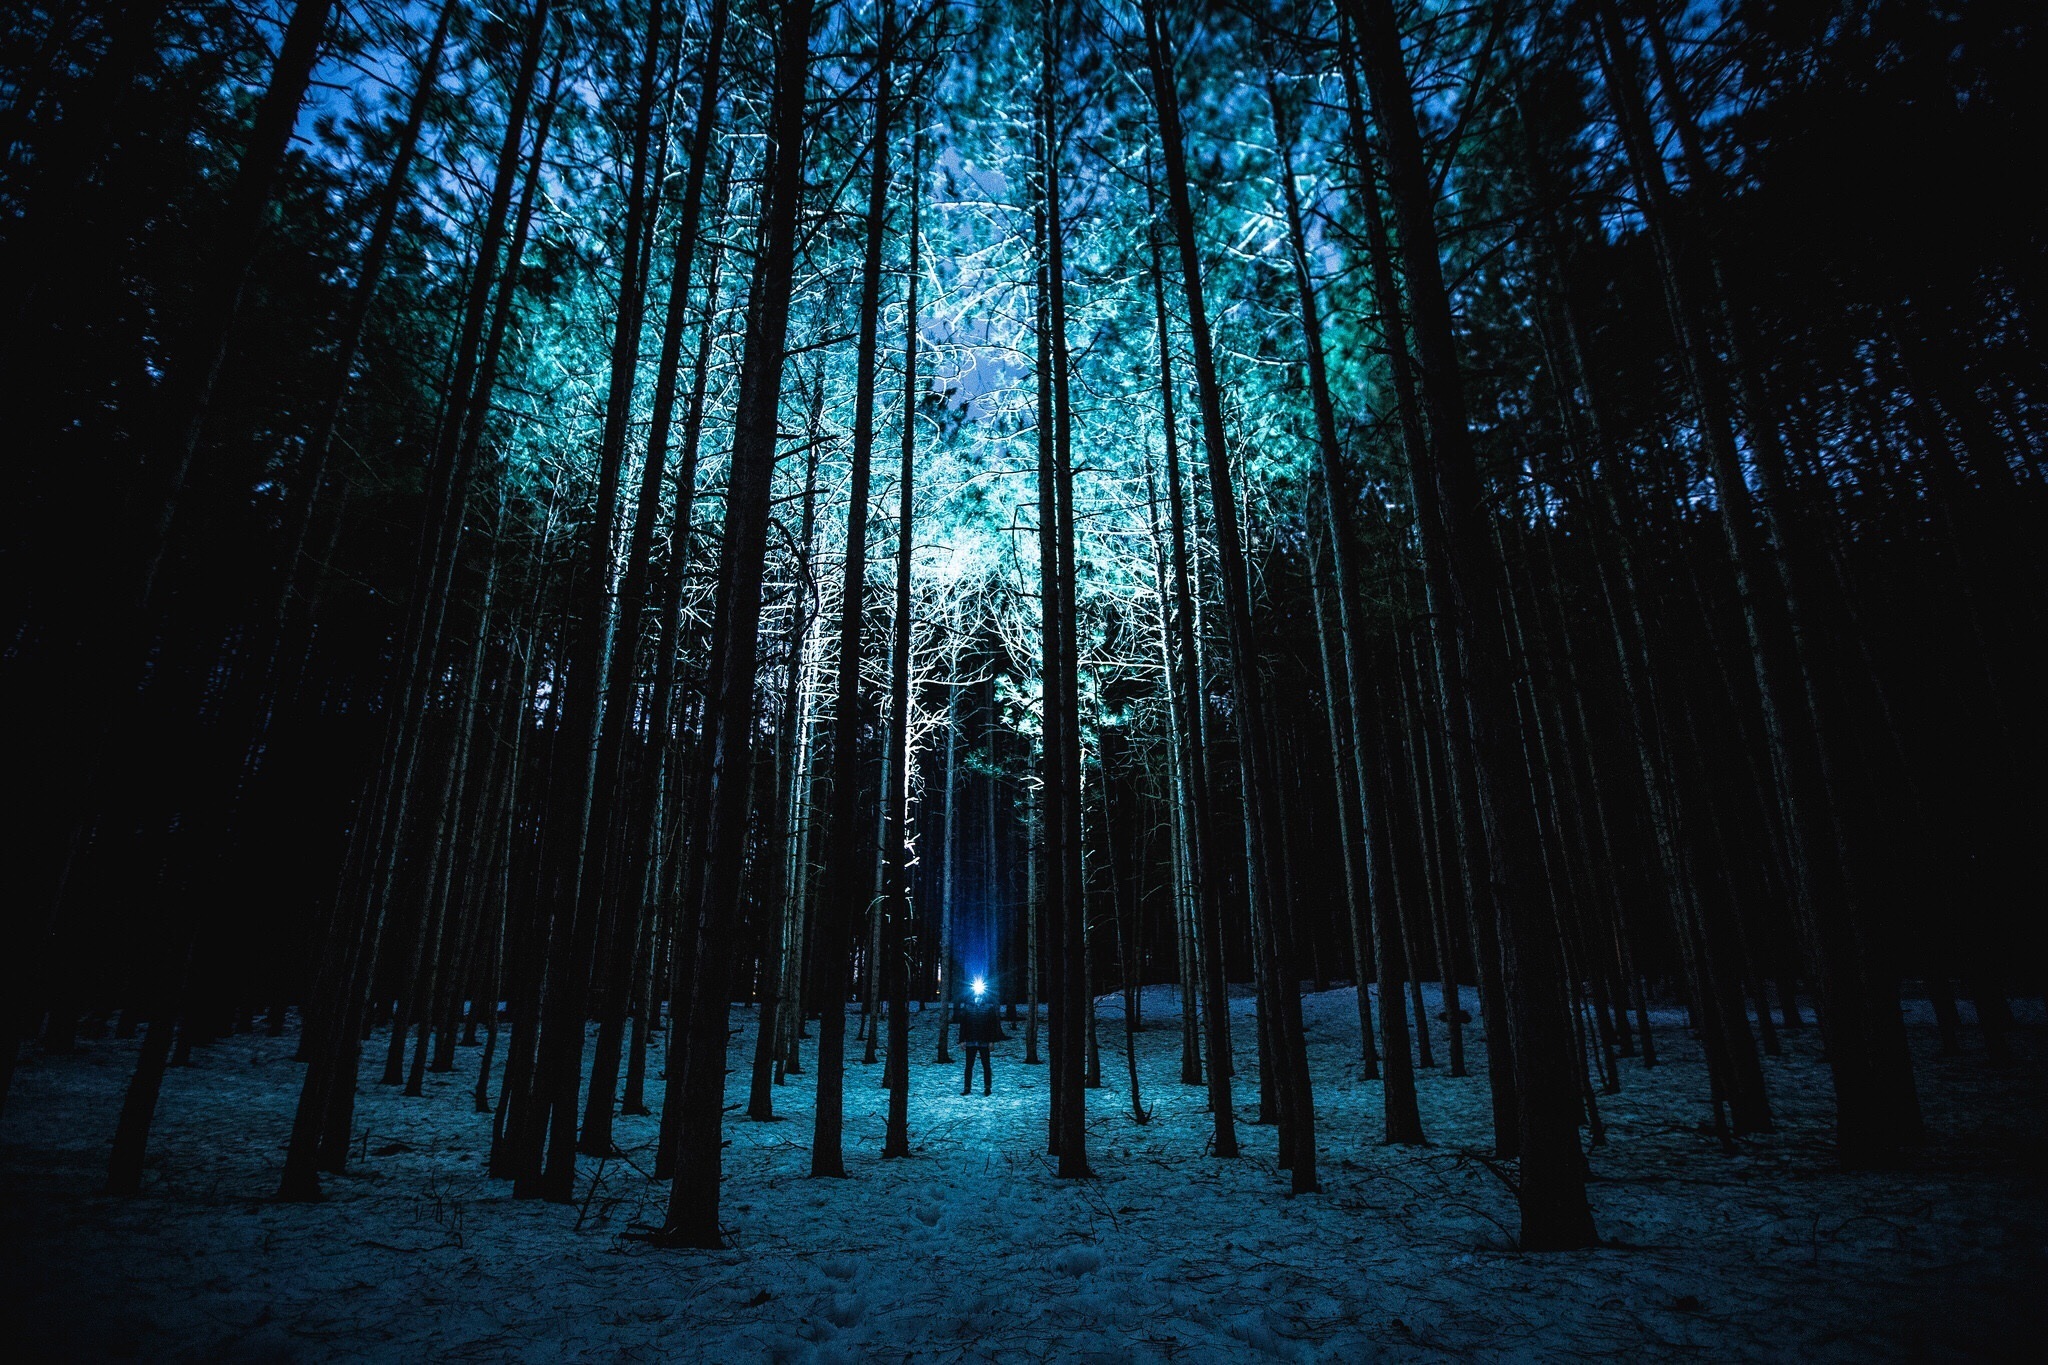
tree, nature, forest, branch, winter, light, night, sunlight, reflection, darkness, season, moonlight, trees, flashlight, habitat, ecosystem, natural environment, geographical feature, atmospheric phenomenon, woody plant, computer wallpaper